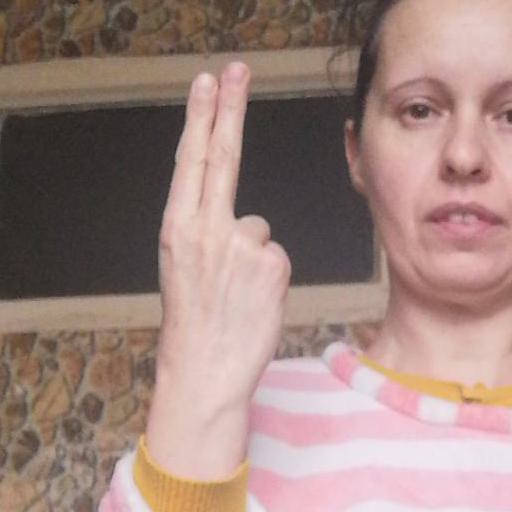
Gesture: two_up_inverted